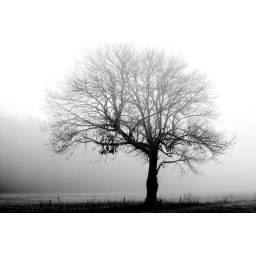
Effect from moving black and white points and using monochrome picture style in DPP.